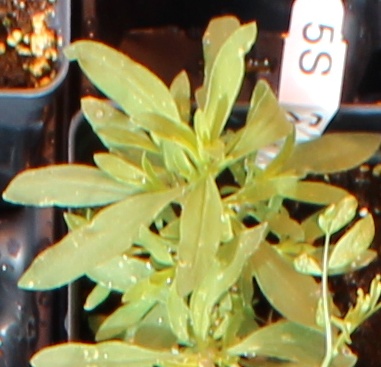
Label: Kochia